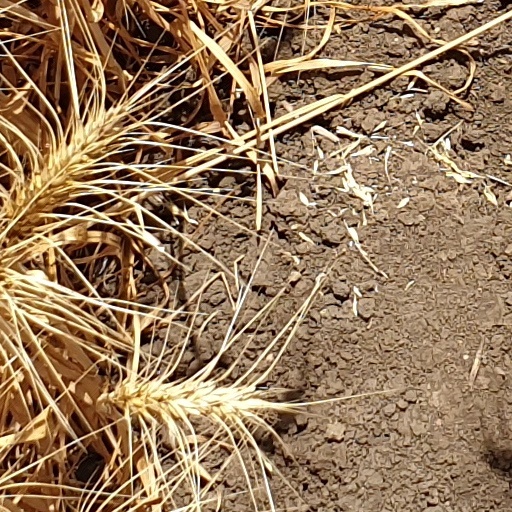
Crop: wheat